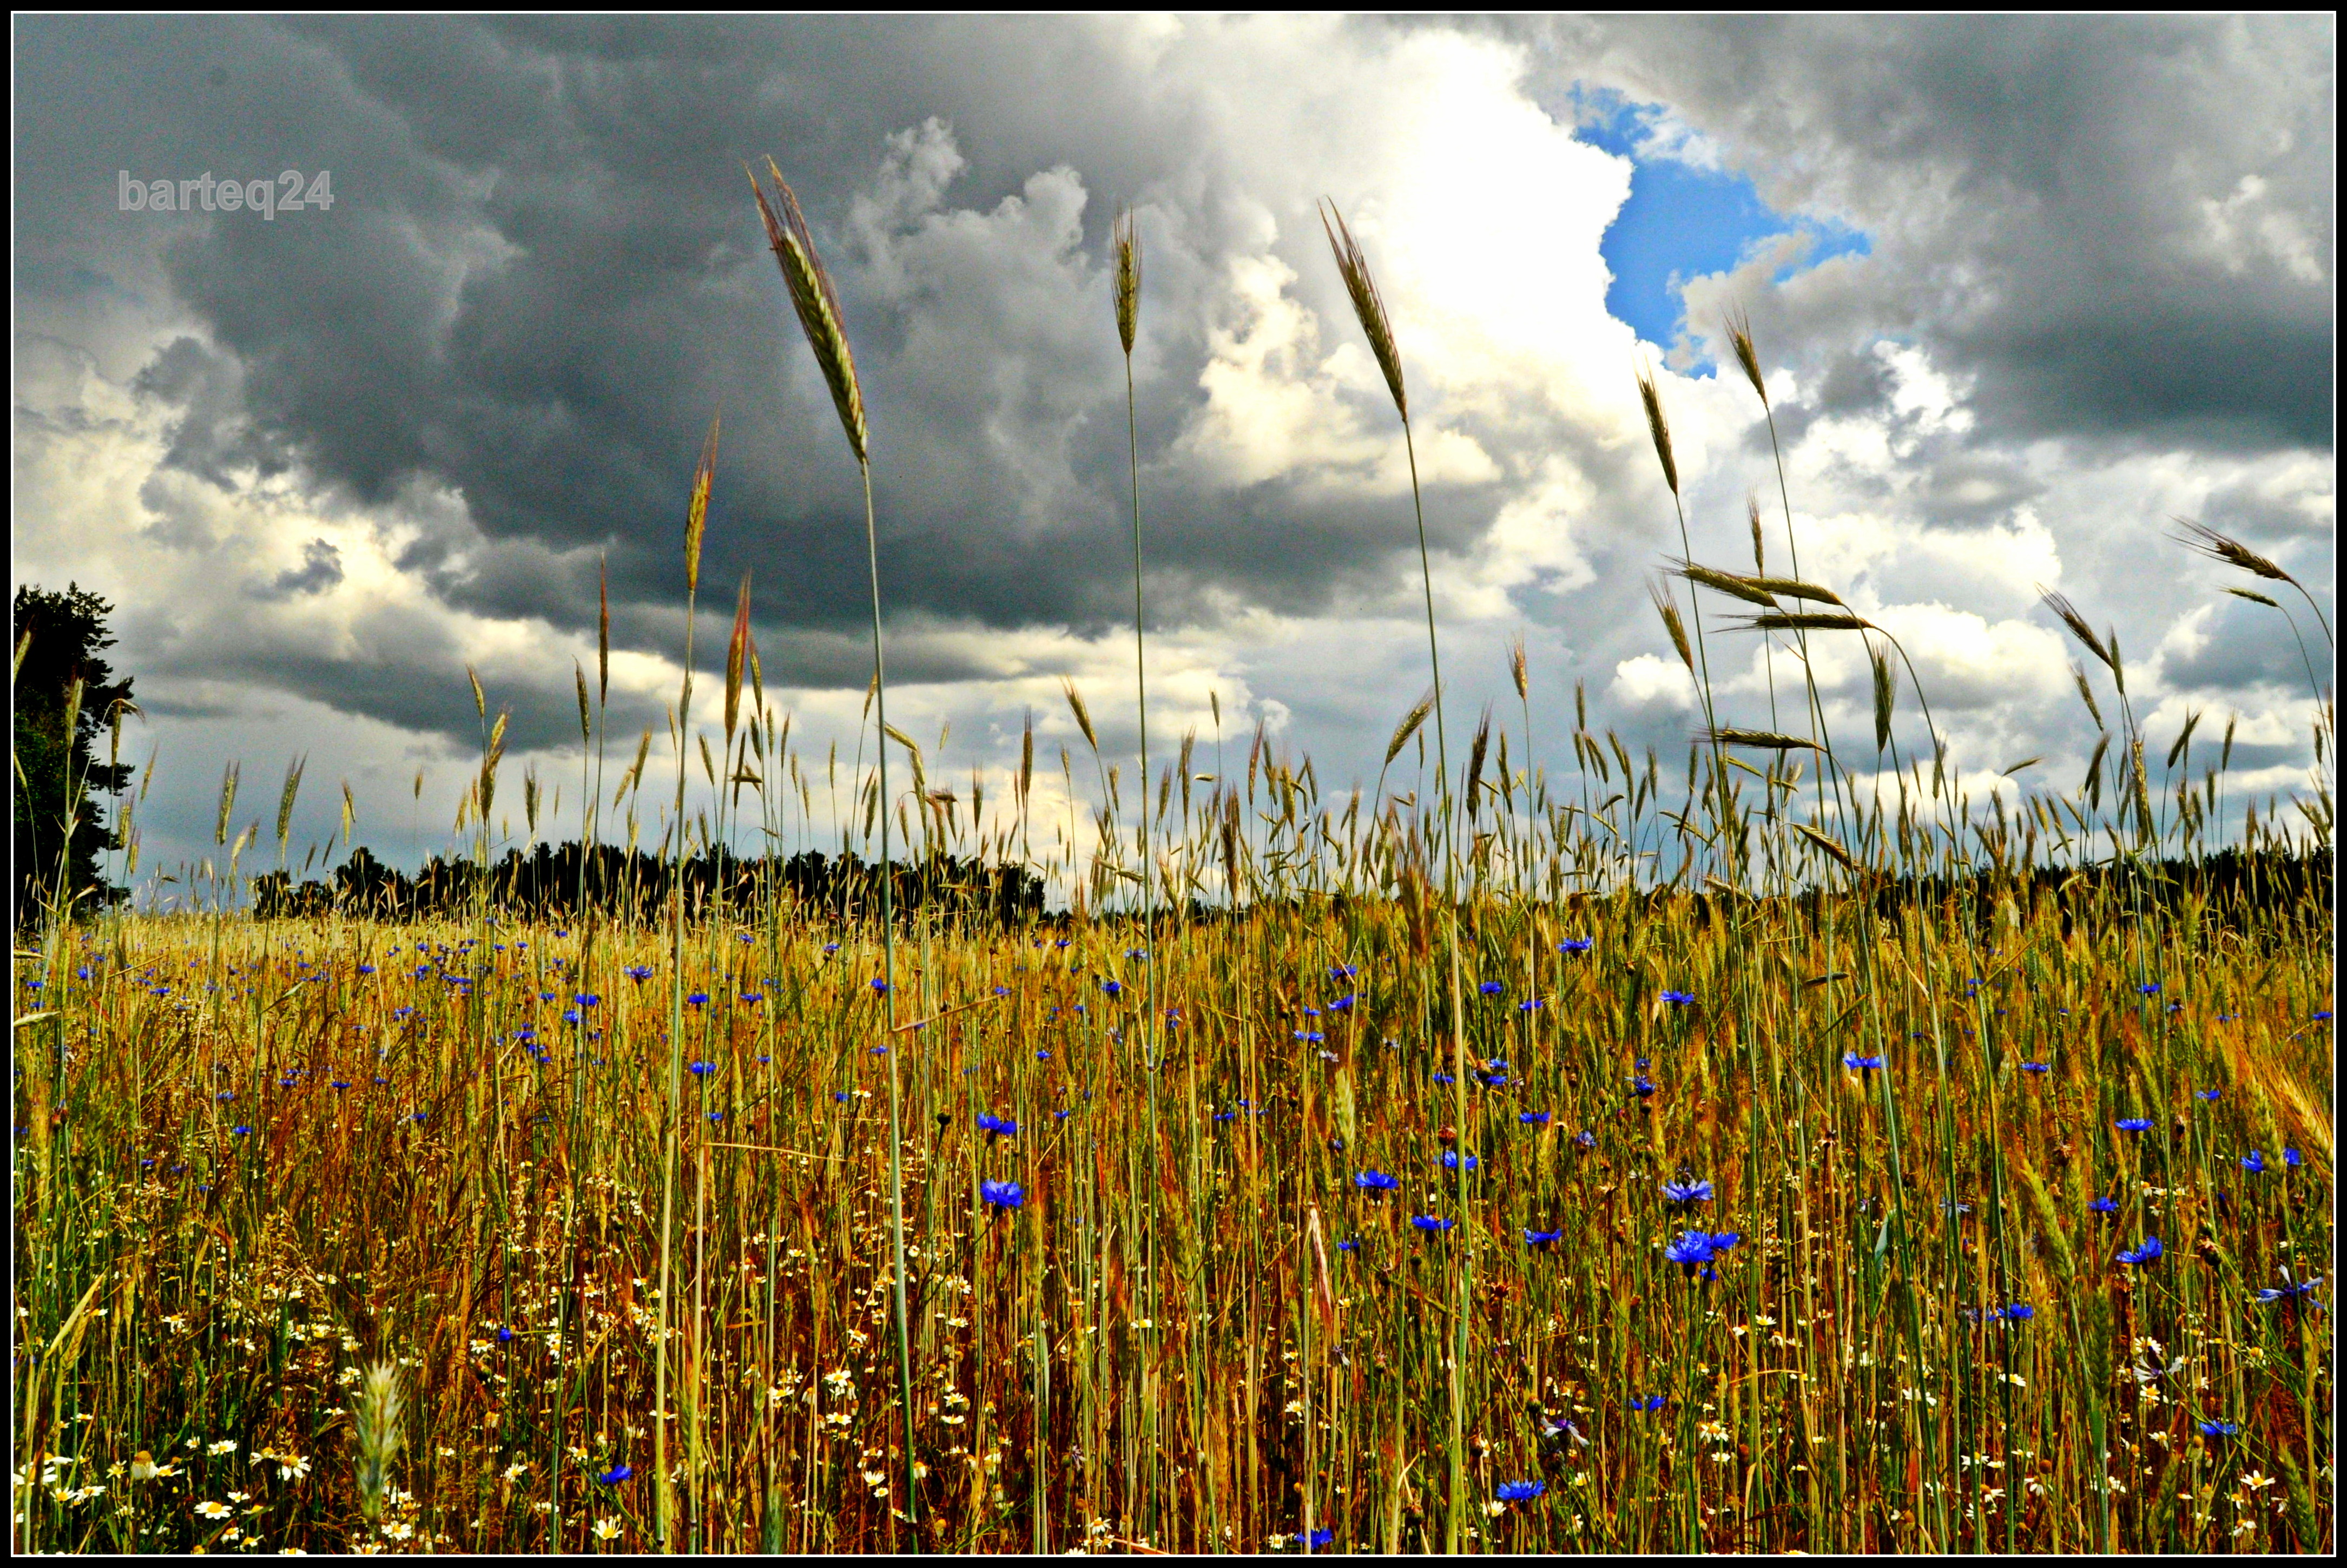
nature, grass, horizon, cloud, sky, field, prairie, flower, wind, europe, evening, reflection, crop, agriculture, poland, wetland, europa, habitat, polska, mazovia, mazowsze, stupsk, m awa, natural environment, grass family, computer wallpaper